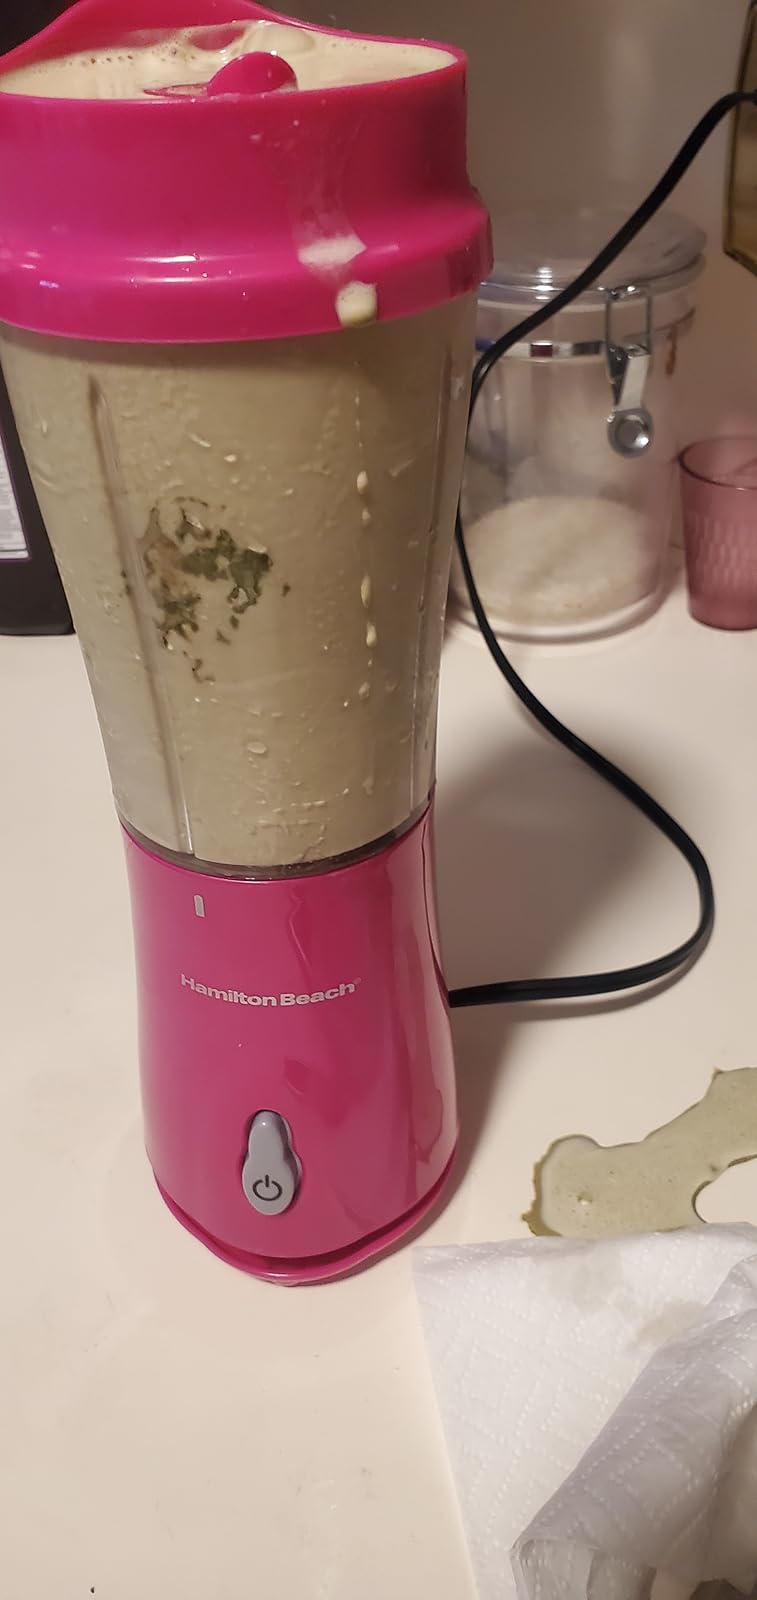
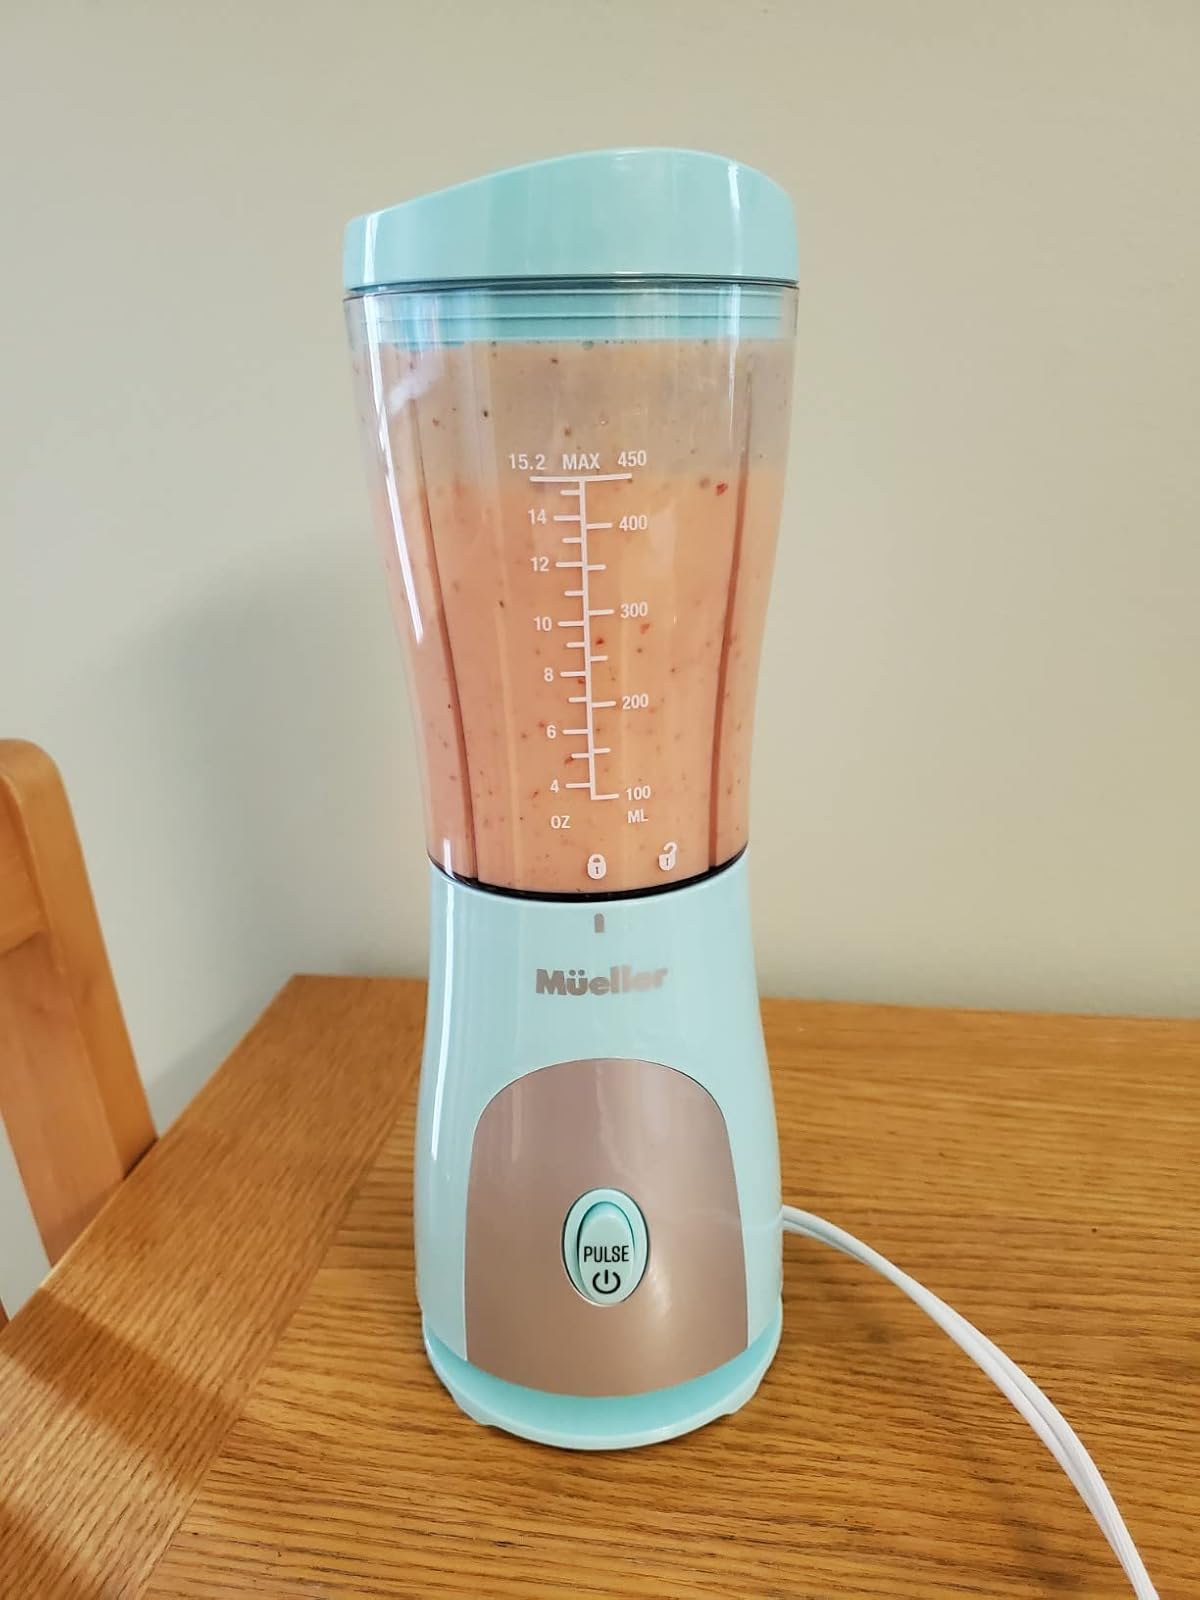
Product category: items_blender
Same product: no